LR Vicenza

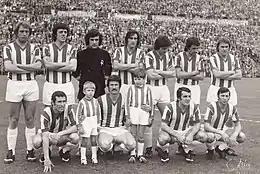
1973–74 L.R. Vicenza

The 1930s were years of redemption for the biancorossi, after a decade to forget. In 1932–1933 the team was promoted to Serie B, where it remained for two seasons, while trying again and again to gain promotion to Serie A. In that period the "biancorossi" churned out talents of the calibre of the Umberto brothers and above all Romeo Menti, captain "Neno" Rossi, Bruno Camolese, Luigi Chiodi, Giovanni Costa, and the star Piero Spinato, the club's top scorer to this day. In the 1939–1940 season promotion to Serie B arrived with a clear advantage over the second team. On 8 September 1935 a new stadium along the Bacchiglione river had been inaugurated, leaving the Borgo Casale pitch, the inaugural match was against the Hungarian team Soroksár with a 16-year-old Romeo Menti making his professional debut. After his death during the 1949 Superga air disaster, the stadium in Vicenza would be named in his honor.